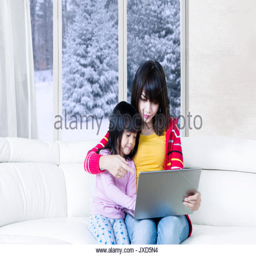
photo of a beautiful young mother and her little daughter using a laptop while sitting on the sofa in the living